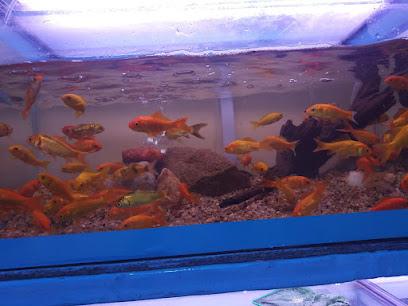
Chombo ambacho kinatumika kufugia samaki wa urembo wa nyumbani kimejazwa maji na wanaendelea kuogelea wakiwa na rangi nzuri ya pinki, huku yakiwa yamechanganywa na dawa na virutubisho pamoja na chakula.